A Christian Reflection on the New Age

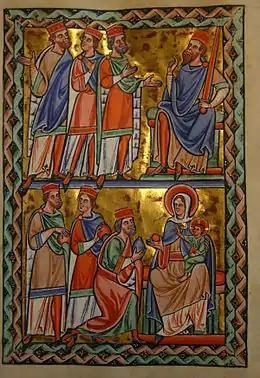
The document compares the choice between Christ vs the New Age to the choice the three wise men from the East made between Child Jesus vs King Herod, shown here from the 13th century Psalter of St. Louis.

A Christian Reflection on the New Age refers to a six-year study by the Roman Catholic Church on the New Age movement. The study, published in 2003, is highly critical of the New Age movement and follows the 1989 document "Aspects of Christian meditation", in which the Vatican warned Catholics against mixing Christian meditation with Eastern approaches to spirituality.